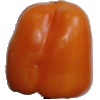
Label: orange_pepper